Russo-Prussian alliance

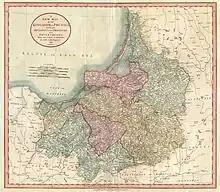
"A New Map of the Kingdom of Prussia ..." (1799) by John Cary

The Russo-Prussian alliance signed by the Kingdom of Prussia and the Russian Empire on 11 April 1764. It was pivotal to the people of Prussia and Russia, and it followed the end of the Seven Years' War. The alliance agreement expanded on the Treaty of Saint Petersburg of 1762, which ended the war between those two countries. It was a defensive alliance, in which each party declared it would protect the territorial stability of the other. It further allowed both countries to intervene in the Polish–Lithuanian Commonwealth, which was one of the primary intentions of the treaty.